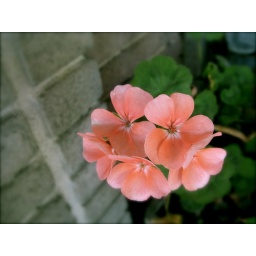
another plant by my office